Master of the Lamps

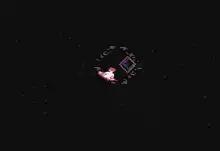
Gameplay screenshot (Atari 8-bit)

Gameplay alternates between two modes. In the first, the prince maneuvers a flying carpet through a winding tunnel to a genie's den. In practice, this requires the player to direct the carpet over diamond-shaped gates as they appear; failure to do so returns the prince to the beginning of the tunnel.